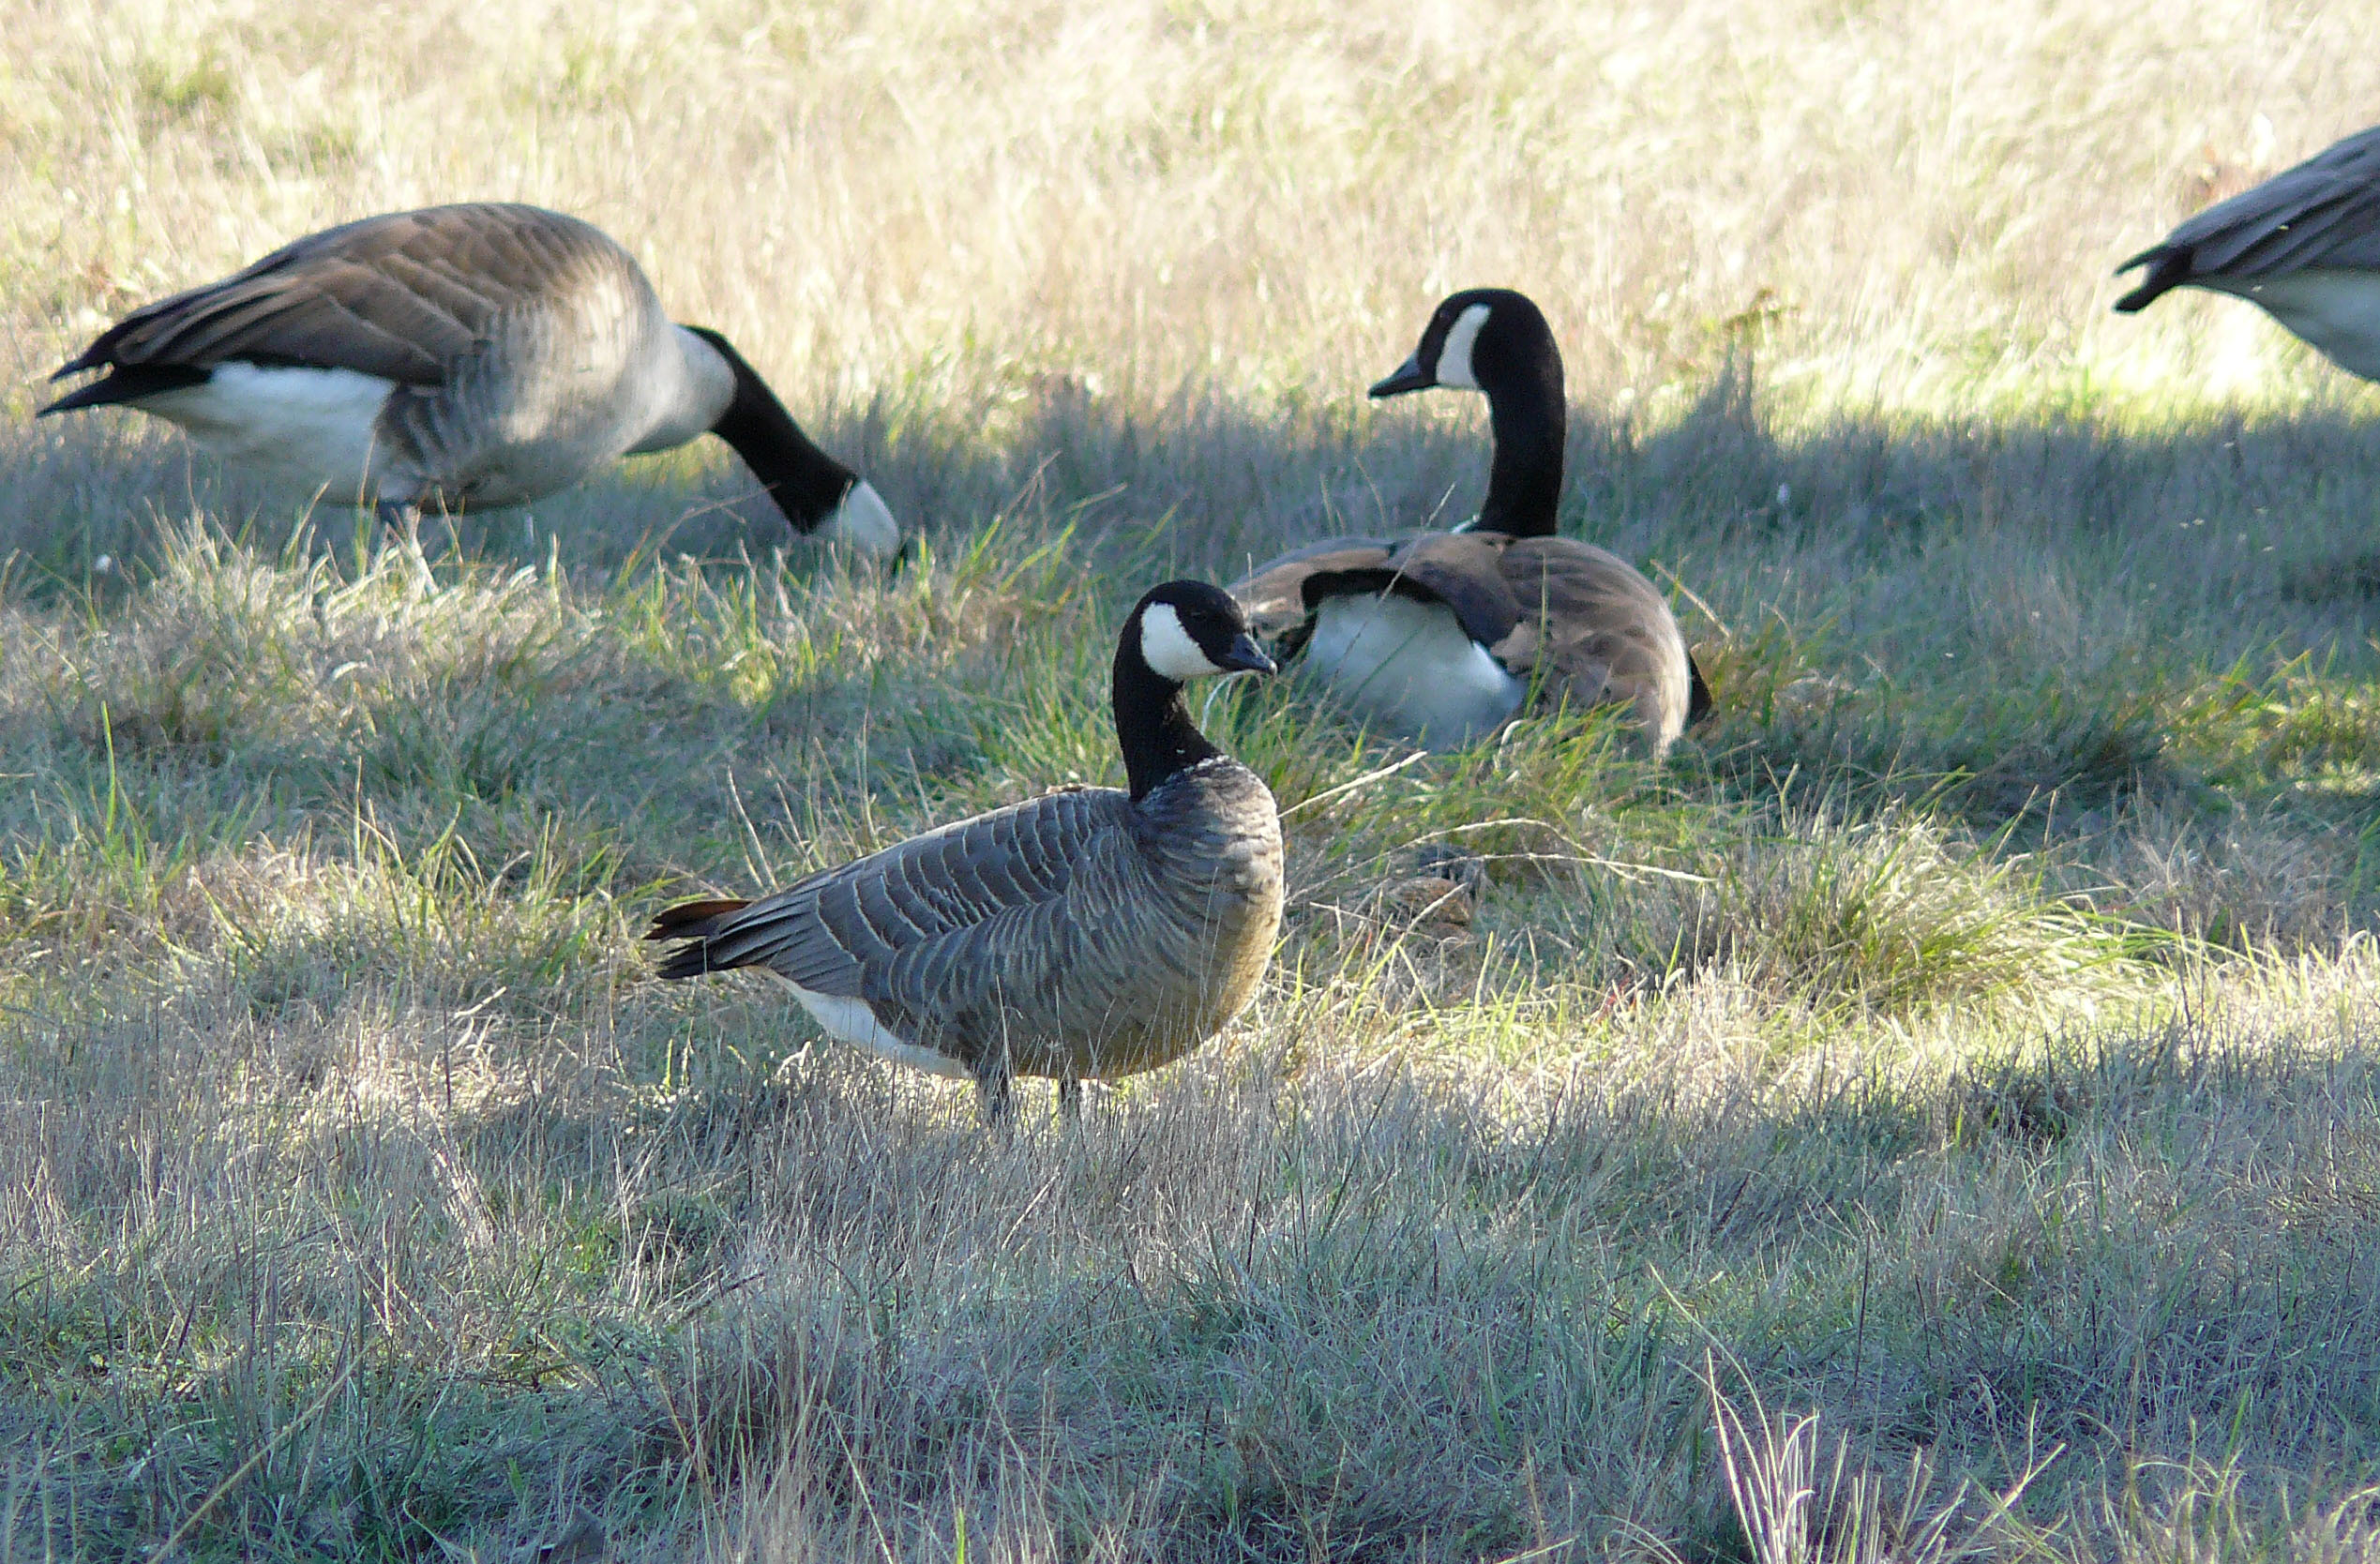
bird, prairie, wildlife, fauna, birds, canada, goose, geese, vertebrate, waterfowl, water bird, cacklinggoose, ducks geese and swans